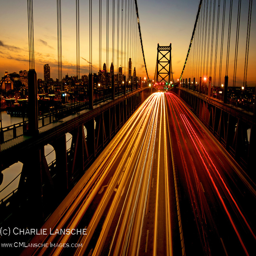
suspension bridge spans river connecting filming location .